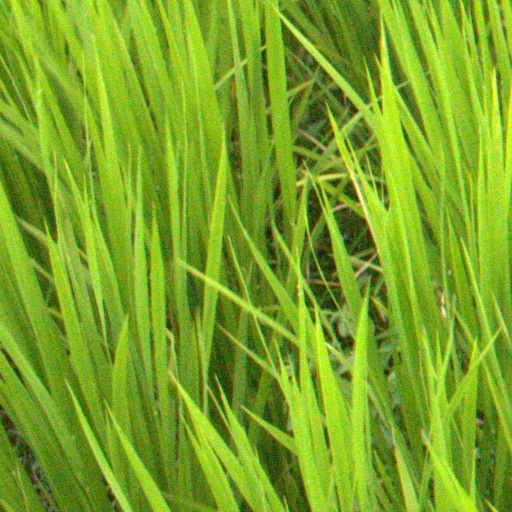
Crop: rice